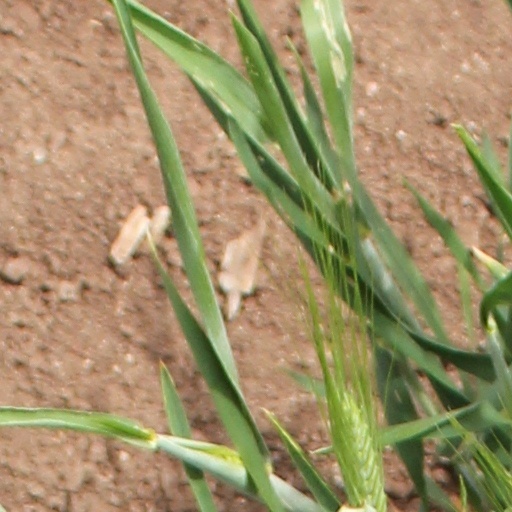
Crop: wheat